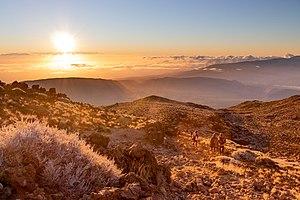
Patrimoine naturel mondial de la Réunion avec ses paysages intérieurs extraordinaires.
La Réunion est une île de l'Ouest de l'océan Indien dans l'hémisphère sud ainsi qu'un département d'outre-mer français.
La randonnée pédestre est une activité sportive de pleine nature très pratiquée sur l'île de La Réunion, département d'outre-mer français dans le sud-ouest de l'océan Indien. De fait, elle constitue l'activité-phare dans un vaste choix de sports de plein air proposés aux visiteurs, et elle séduit par ailleurs de plus en plus de pratiquants locaux depuis la fin des années 1990.